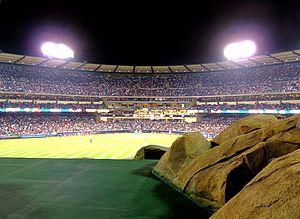
Le Angel Stadium of Anaheim est un stade de baseball situé à Anaheim dans la banlieue de Los Angeles, en Californie.